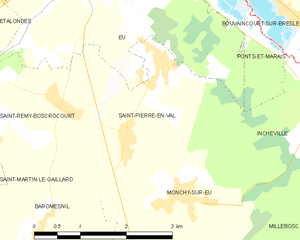
Carte des communes françaises Saint-Pierre-en-Val